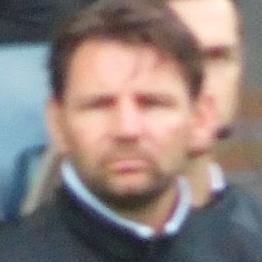
Age: 40